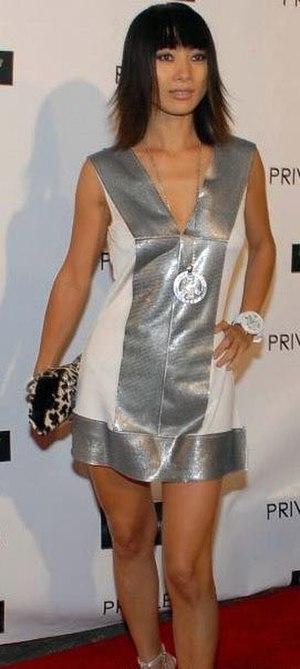
Bai Ling est une actrice chinoise naturalisée américaine, née le 10 octobre 1966 à Chengdu. En France, elle est connue pour avoir interprété la machiavélique Qiu dans Taxi 3. Son nom signifie en chinois « Esprit blanc ».